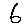
Label: 6